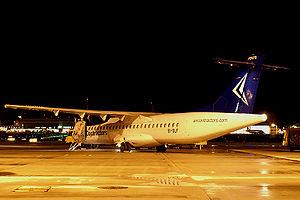
ASL Airlines Ireland est une compagnie aérienne irlandaise.